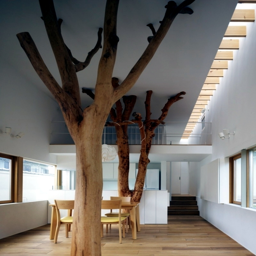
modern house built in the garden with trees of sentimental value